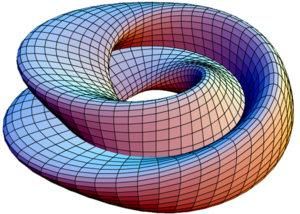
En mathématiques, la bouteille de Klein est une surface fermée, sans bord et non orientable, c'est-à-dire une surface pour laquelle il n'est pas possible de définir un « intérieur » et un « extérieur ». La bouteille de Klein a été décrite pour la première fois en 1882 par le mathématicien allemand Felix Klein. Son nom provient possiblement d’une confusion ou d’un jeu de mots entre les termes Klein Fläche et Klein Flasche.